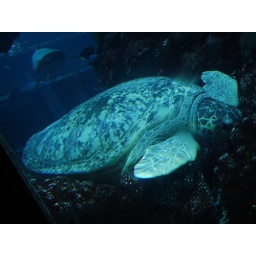
A green sea turtle over 70 years old and well over 500lbs!